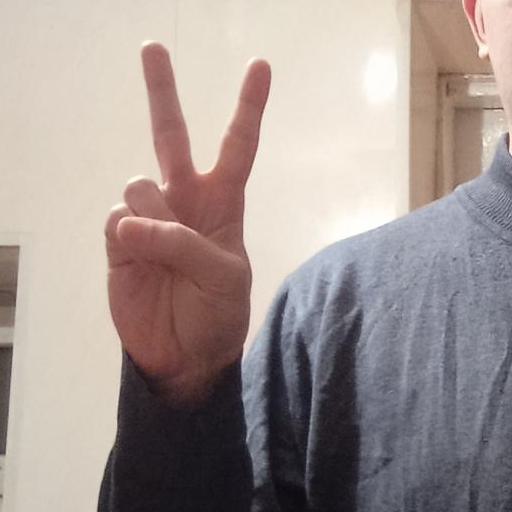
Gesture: peace